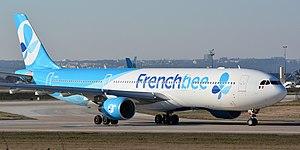
French bee, anciennement French blue, est une compagnie aérienne à bas prix française créée en 2016. Elle exploite des vols long-courriers entre la France et des destinations touristiques. Sa base opérationnelle est située à l'aéroport Paris-Orly et son siège social est installé à Belleville-sur-Vie.